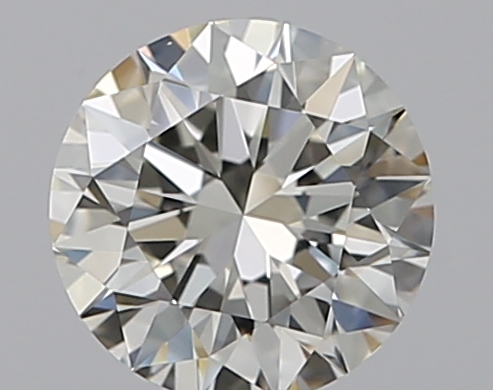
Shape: round
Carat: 0.5
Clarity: VVS2
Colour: L
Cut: EX
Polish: EX
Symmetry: EX
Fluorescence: F
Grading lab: GIA
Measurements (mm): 5.1 x 5.13 x 3.16